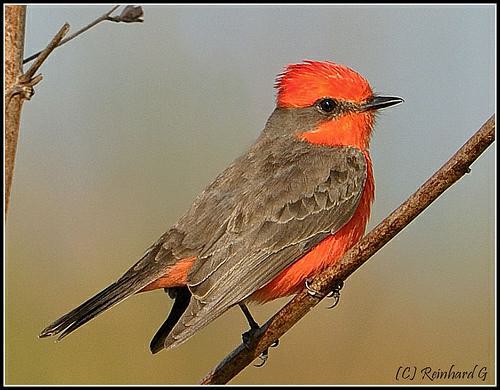
A photo of a vermilion flycatcher